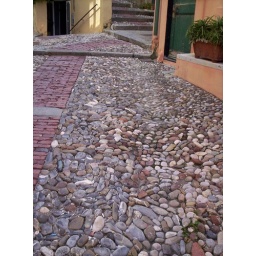
river rock path in small fishing village near genoa italy